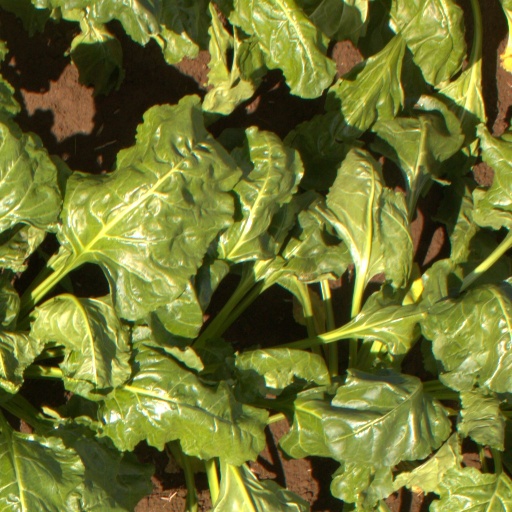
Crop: sugar beet